Benjamin Wegner

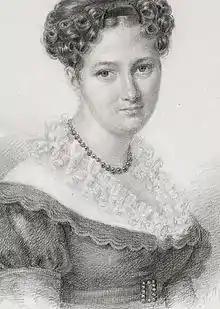
His wife Henriette Seyler (1805–75), daughter of Berenberg Bank co-owner L.E. Seyler, drawn by her sister Molly in 1827

Jacob Benjamin Wegner, who went by the name of Benjamin, was born in Königsberg, an important port city on the coast of the Baltic Sea. He was the son of Police Commissioner in Königsberg Johann Jacob Wegner (ca. 1757–1797) and Regina Dorothea Harder (1770–1813). His father had previously been married to Regina Dorothea's sister Anna Christina Harder (1765–1791). His father died on 12 January 1797, and his mother remarried to shipbuilder Philipp Gutzeit in 1798. He had a brother, Friedrich Salomon Wegner (born 1793), and several half-siblings from his parents' two other marriages. Philipp Gutzeit was a younger brother of ship's captain and shipbuilder Benjamin Gutzeit, who was the father of the industrialist Wilhelm Gutzeit, the founder of one of Stora Enso's two principal predecessor companies.